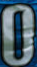
Number: 0